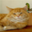
Label: cat